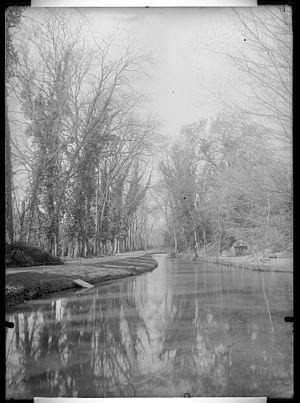
Le jardin des Plantes est le nom d’un jardin public de Toulouse ; anciennement il s'agissait d’un jardin des plantes et il en a conservé le nom mais pas le statut. Il fait partie, avec le Boulingrin et le Jardin Royal, d'un ensemble de trois jardins situés au sud-est du centre-ville de Toulouse.